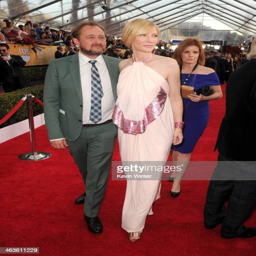
actor and dramatist attend awards